Lali Espósito

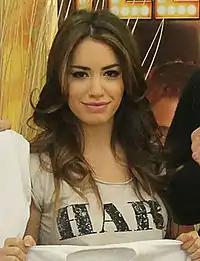
Espósito in 2012

In 2011, Espósito starred on "Cuando me sonreís" (When you smile at me), a new television series by Tomás Yankelevich, opposite Facundo Arana, Julieta Díaz and Benjamín Rojas. The following year, Espósito portrayed Abigail Williams in the Buenos Aires production of "The Crucible" by Arthur Miller, and made her film debut with "La pelea de mi vida" ("The Fight of My Life"), which also starred Mariano Martínez and Federico Amador.